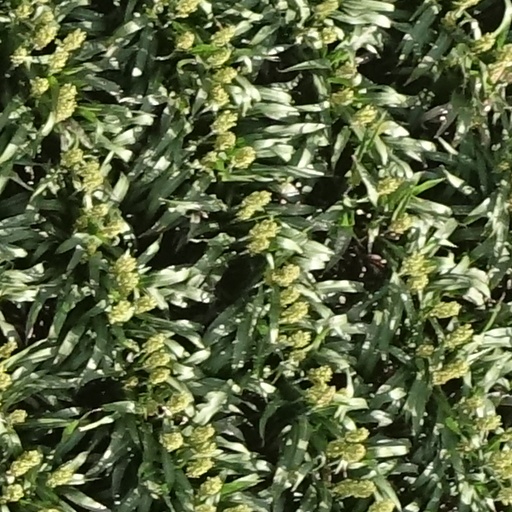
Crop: sorghum